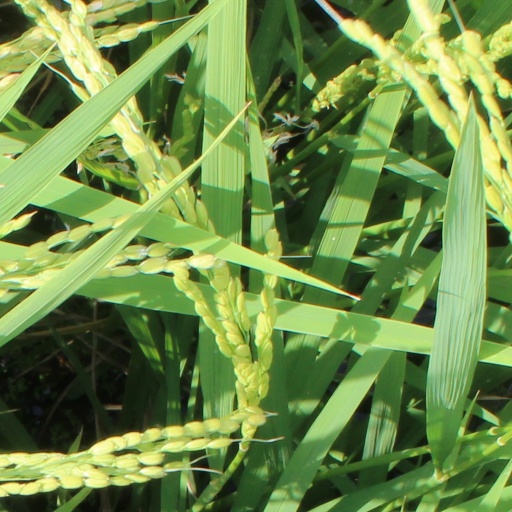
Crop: rice